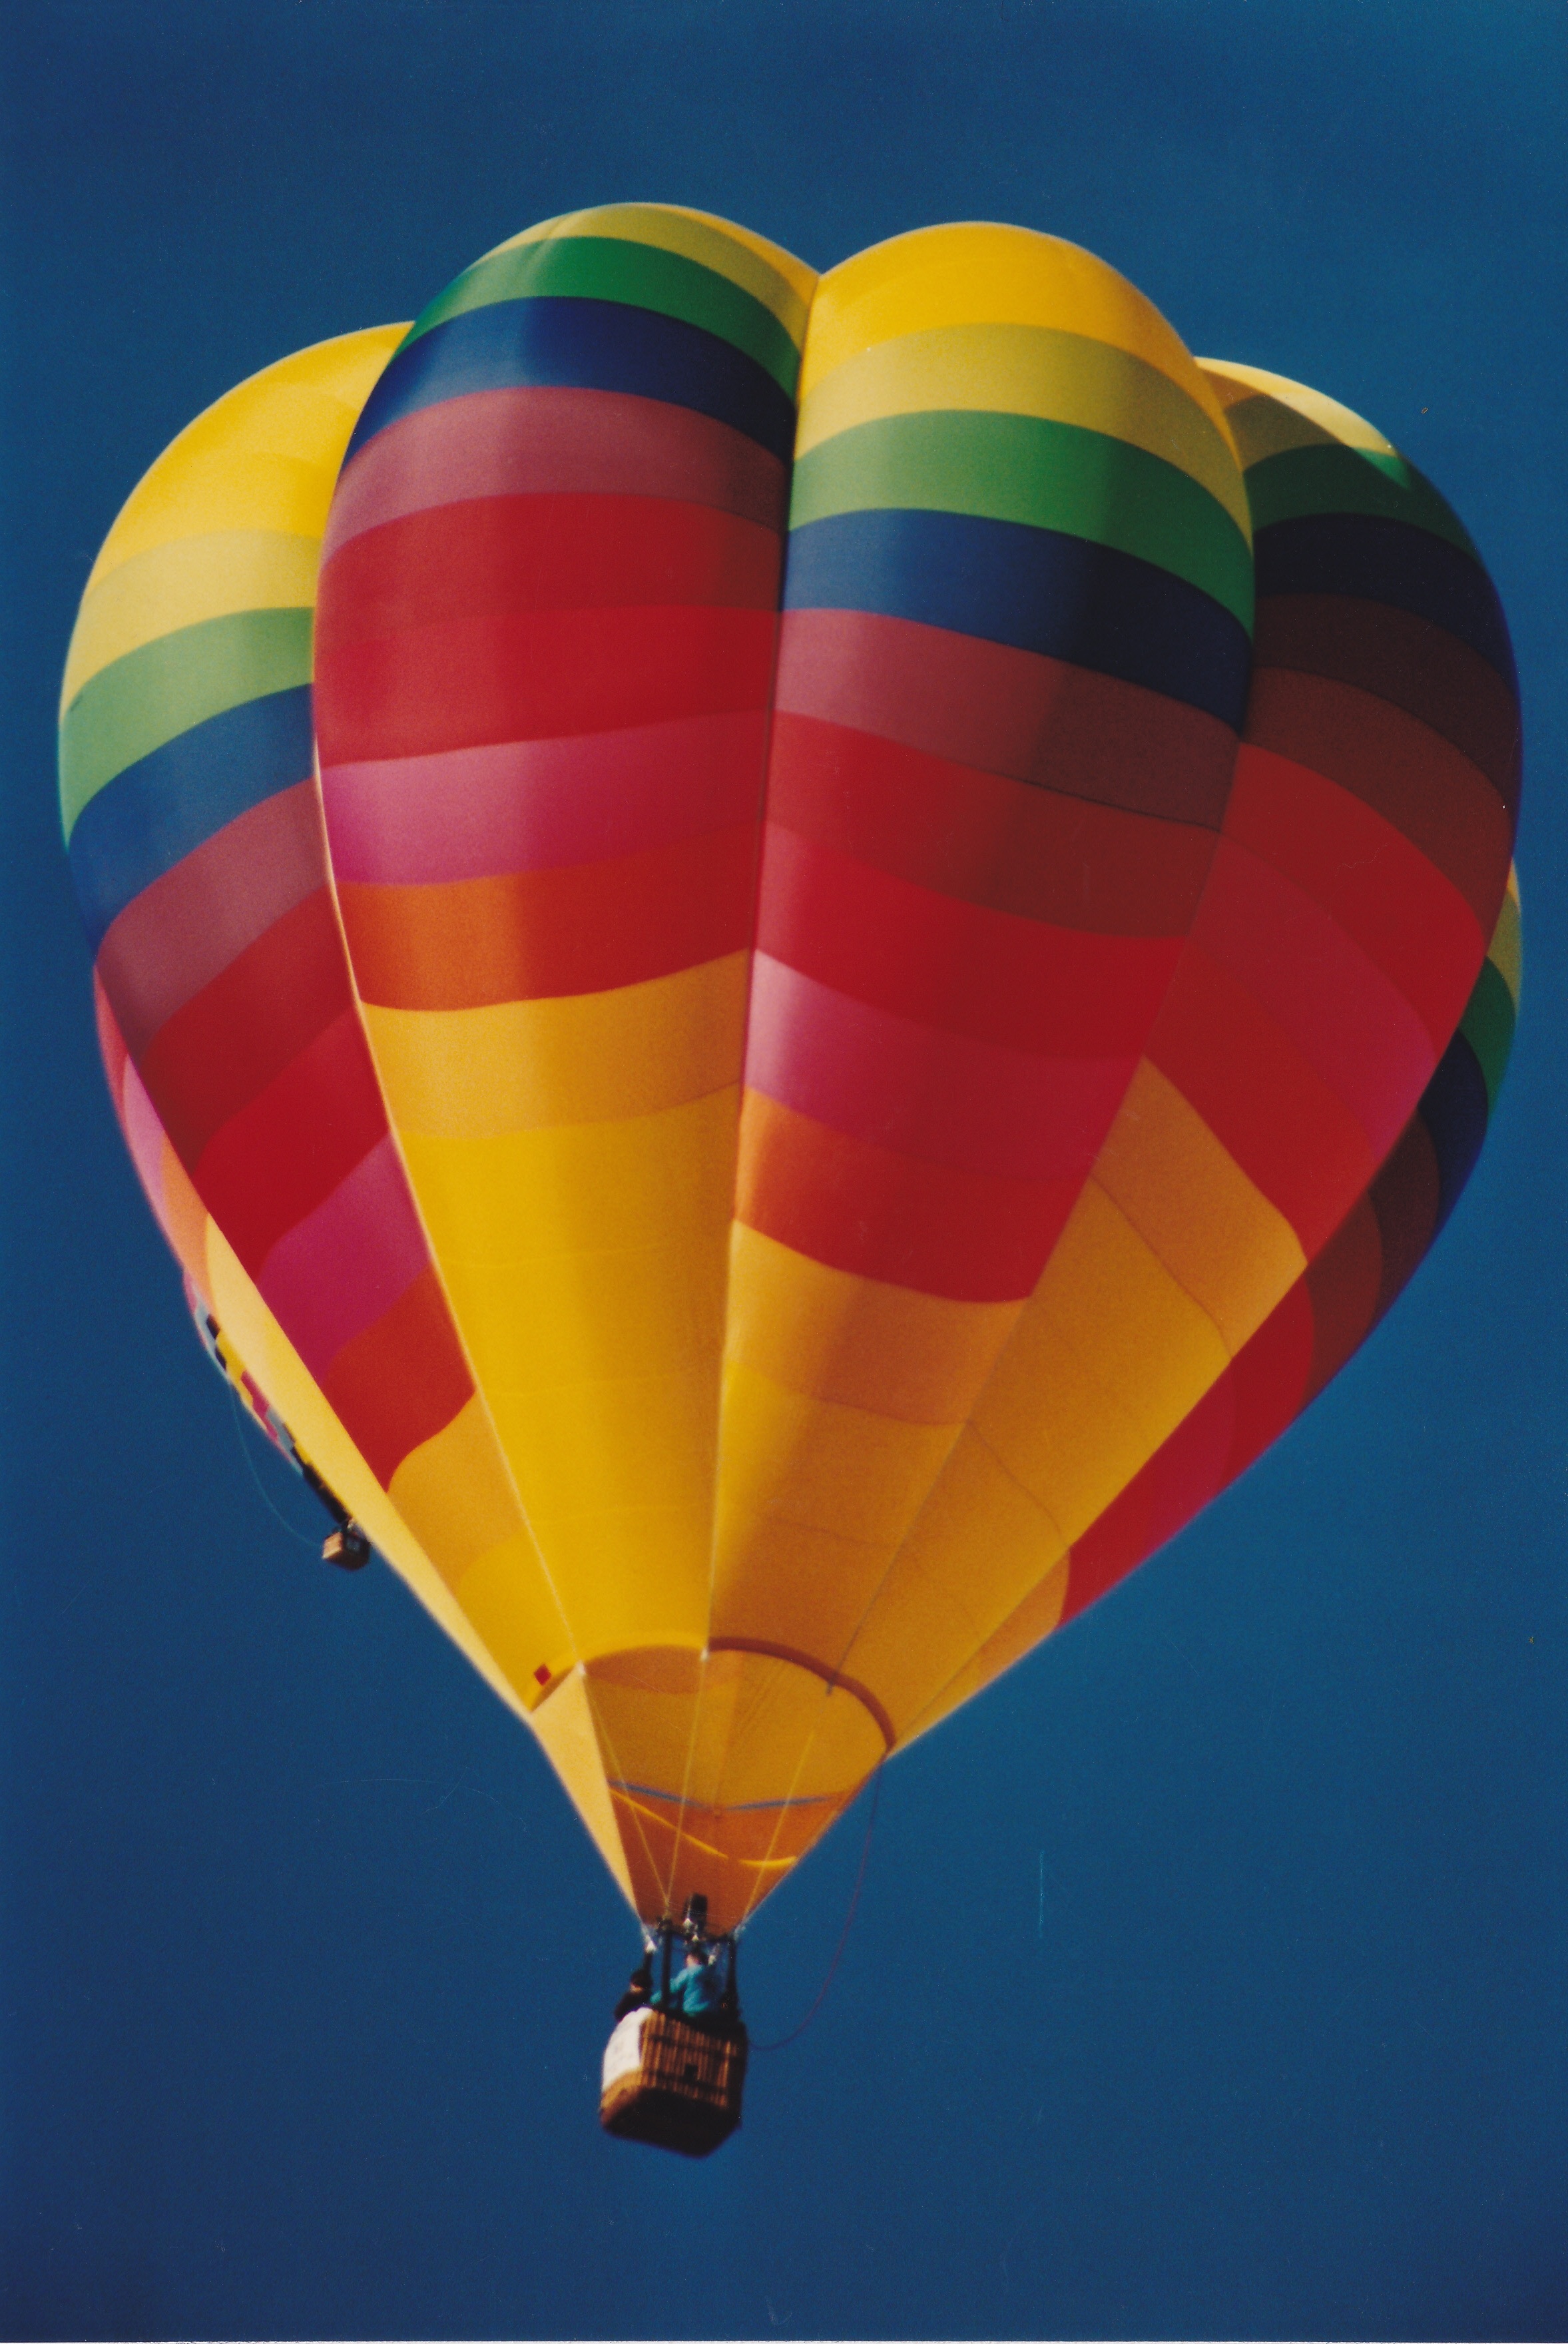
wing, sky, balloon, hot air balloon, aircraft, vehicle, colorful, aerial, toy, vibrant, albuquerque, hot air ballooning, atmosphere of earth